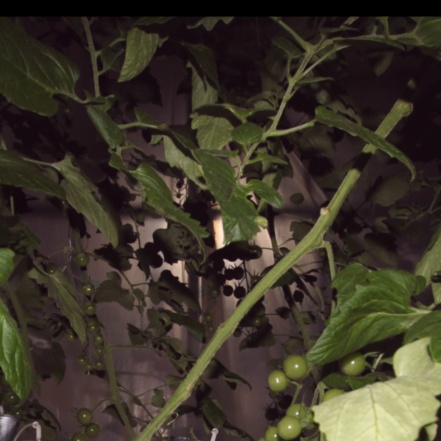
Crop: tomato